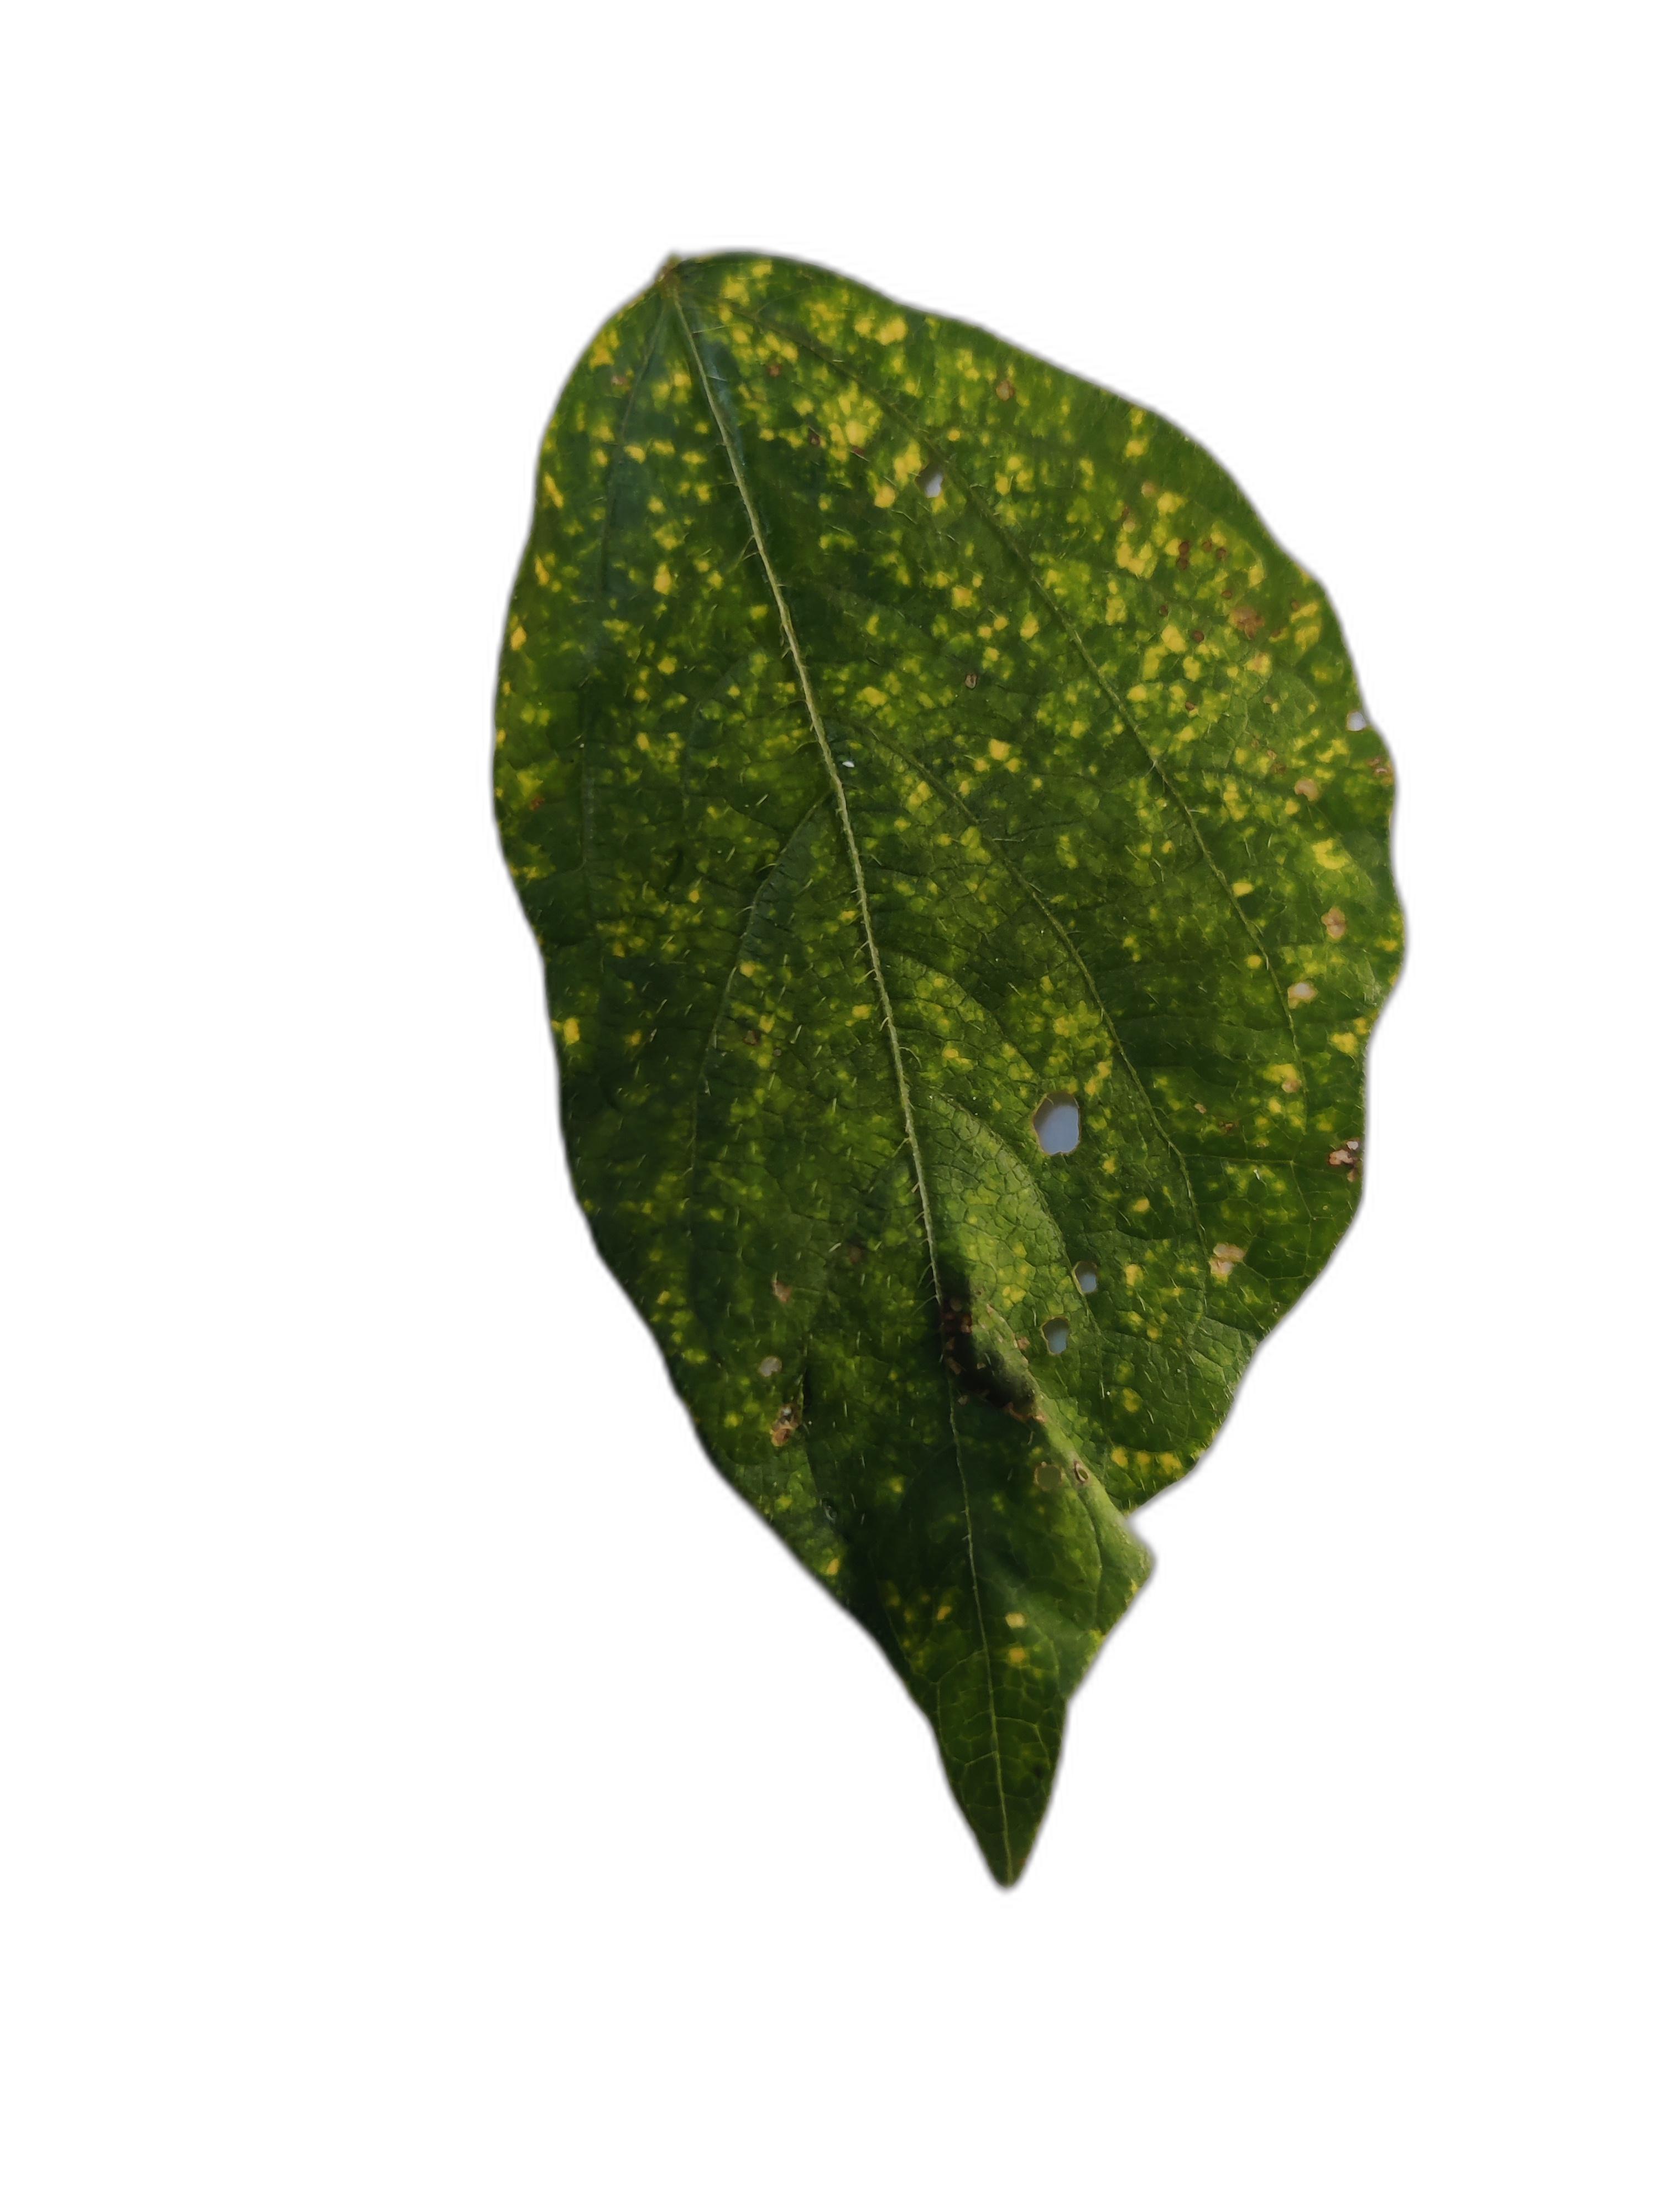
Label: Yellow Mosaic